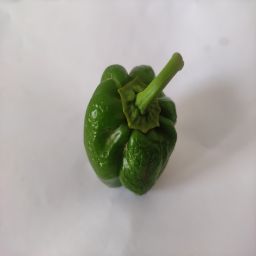
Crop: Bell Pepper
Quality: Ripe